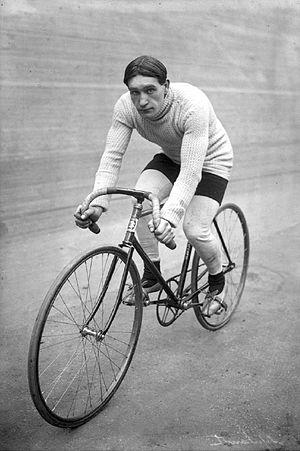
Charles Crupelandt, né le 23 octobre 1886 et mort le 18 février 1955 à Roubaix, est un cycliste français, surnommé ""le Taureau du Nord"" pour son gabarit et surtout ses sprints. Il est connu pour être le seul Roubaisien à avoir remporté Paris-Roubaix, et ce à deux reprises"
Charles Crupelandt, né le 23 octobre 1886 et mort le 18 février 1955 à Roubaix, est un cycliste français, surnommé « le Taureau du Nord » pour son gabarit et surtout ses sprints. Il est connu pour être le seul Roubaisien à avoir remporté Paris-Roubaix, et ce à deux reprises.